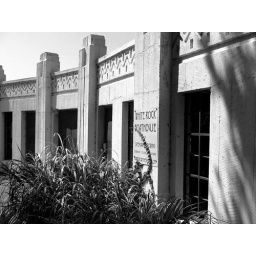
Better in black and white